Iniya (TV series)

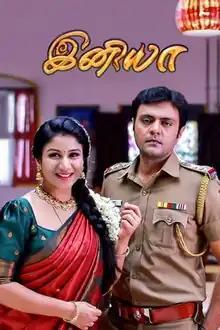

Iniya was a 2022–2024 Indian Tamil-language television series starring Alya Manasa and Rishi and directed by Narayana Moorthy. It aired on Sun TV from 5 December 2022 to 3 November 2024 for 646 episodes. It was replaced by Ranjani. It is produced by Saregama .